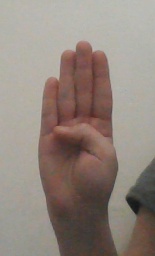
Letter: kaaf